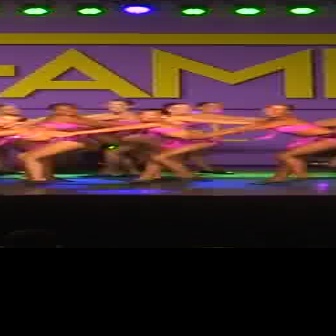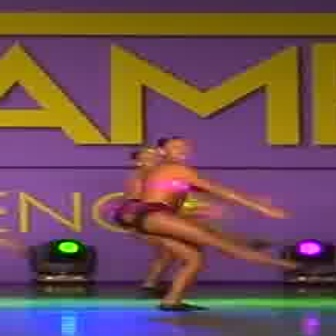
  Please identify the target specified by the bounding box [74,99,151,176] in the first image and locate it in the second image. Return the coordinates in [x_min,y_min,x_max,y_max] format.
Answer: [123,133,298,307]